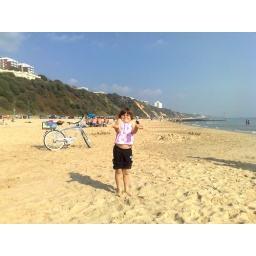
beach by bike